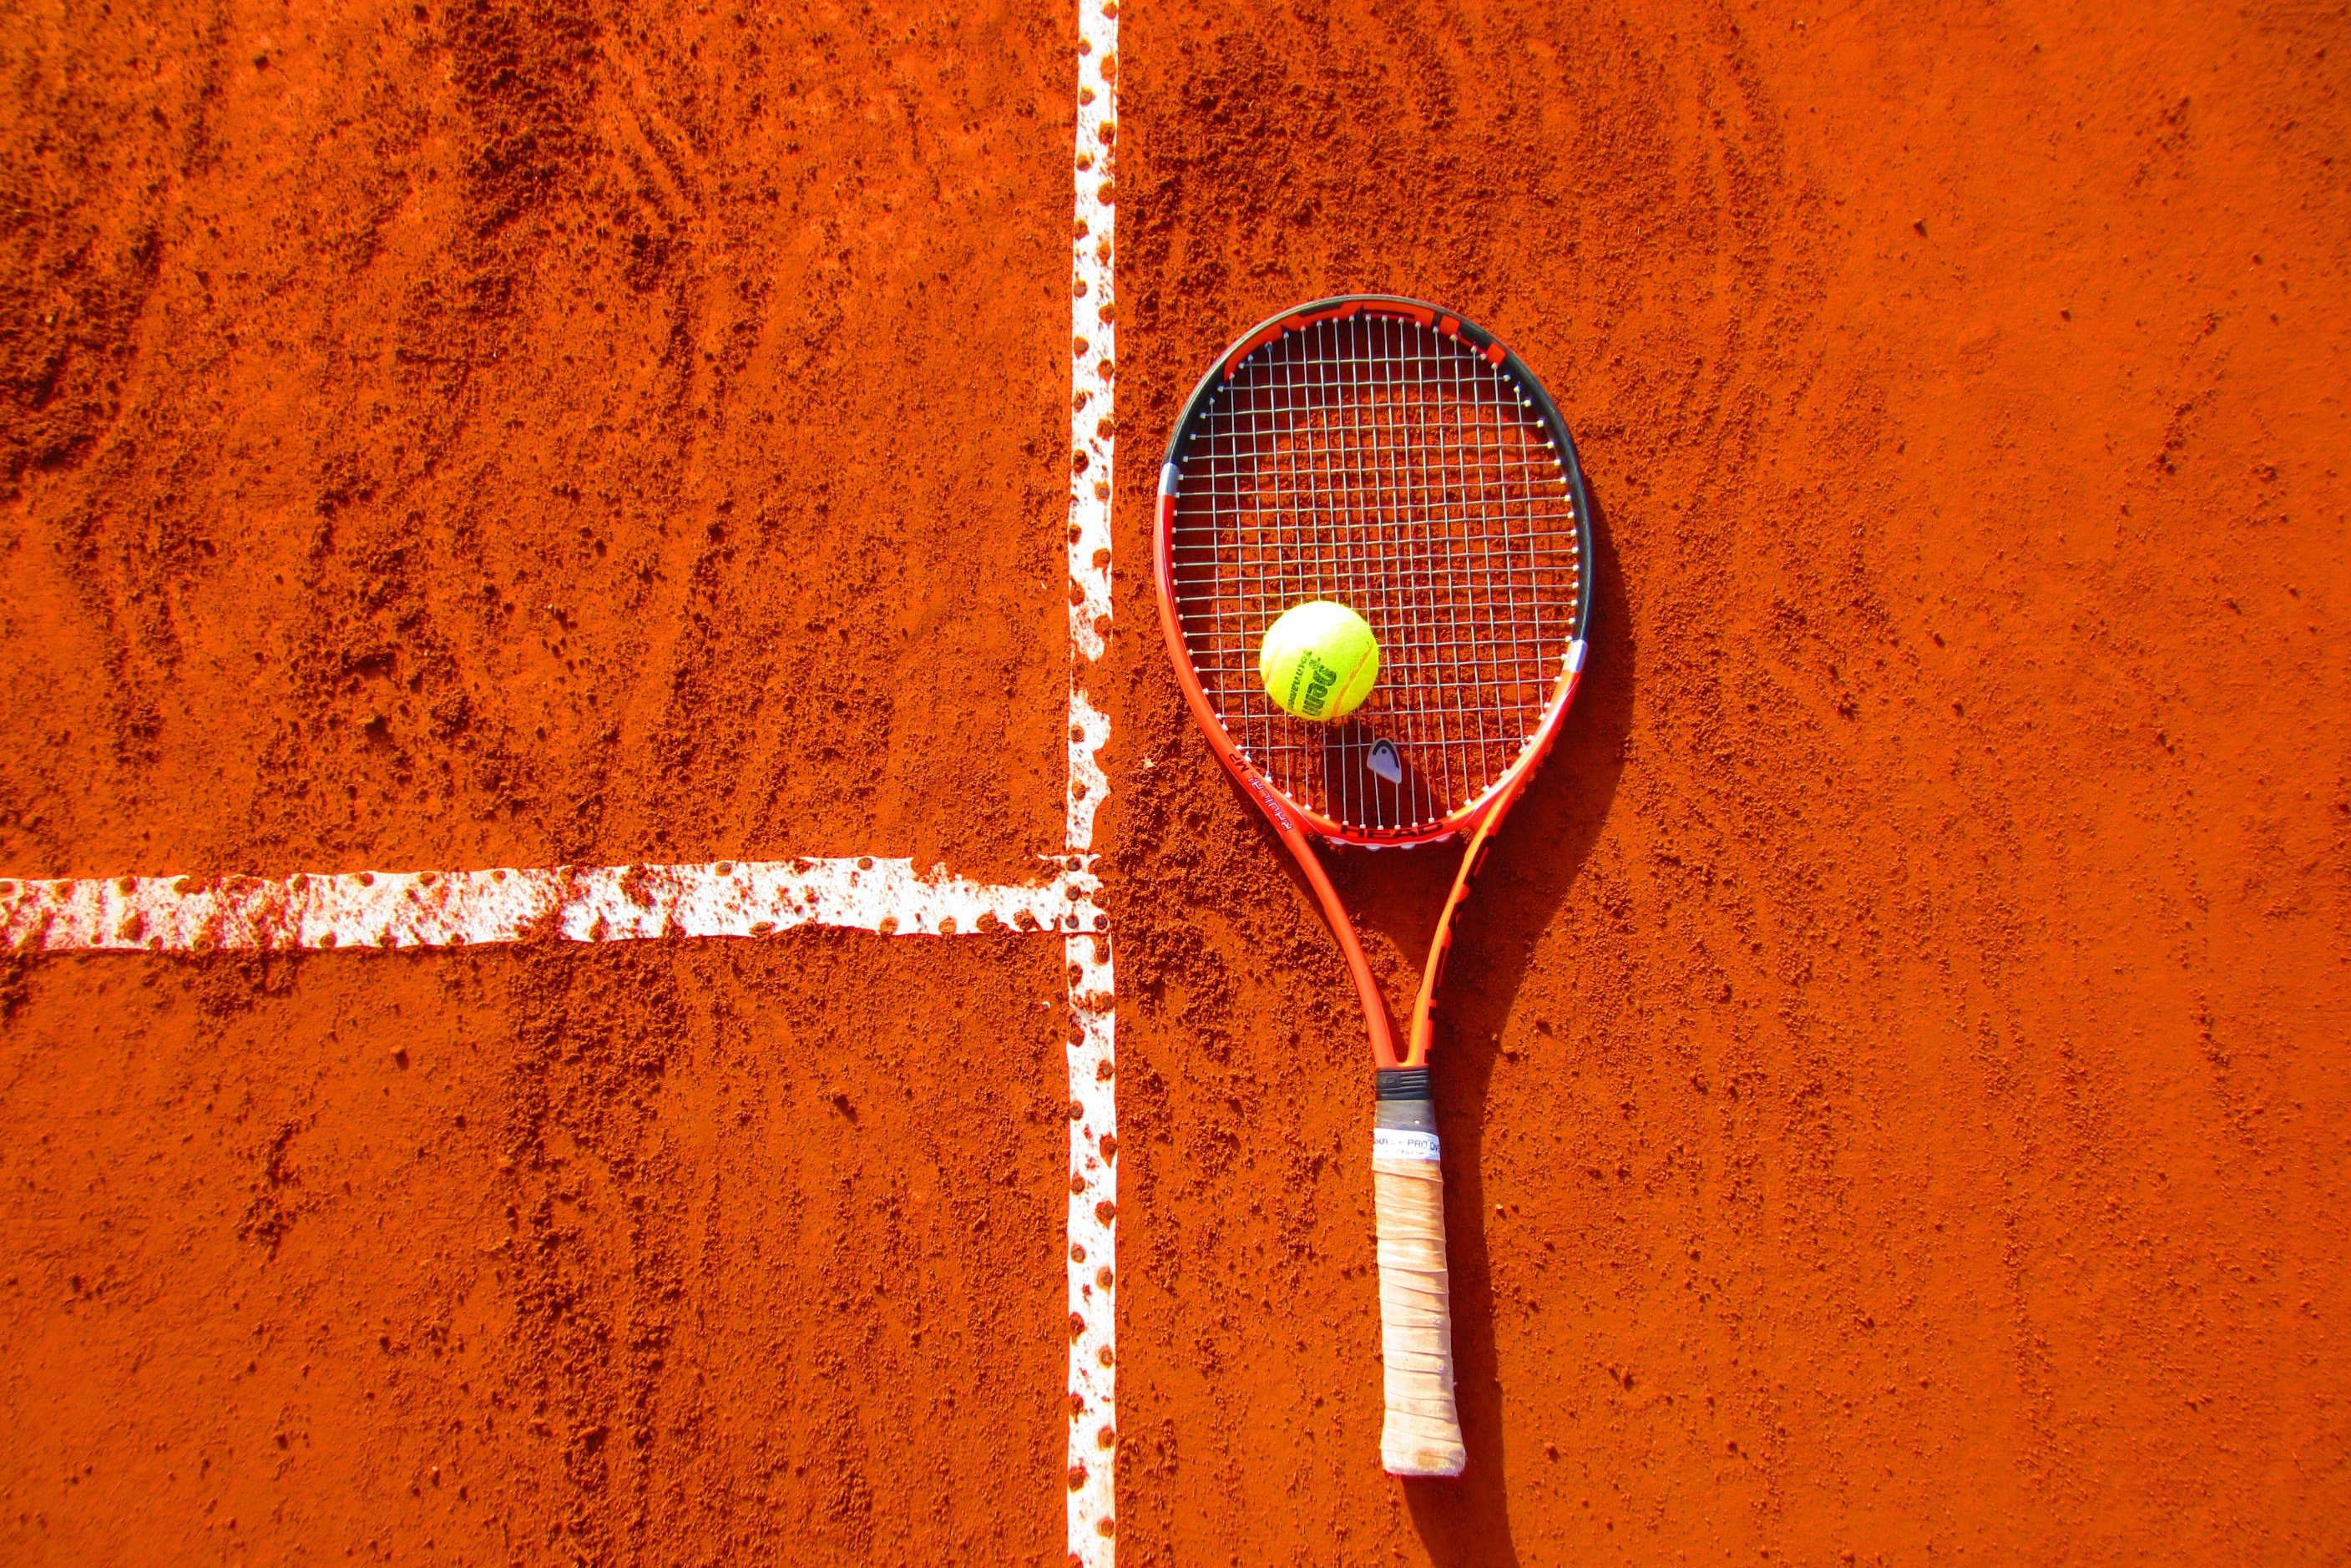
racket, racquet sport, tennis, tennis court, rackets, tennis racket, Tennis Equipment, tennis racket accessory, sports equipment, Racketlon, Real tennis, badminton, strings, ball game